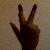
The image shows a hand gesture representing the number 3 in Indian Sign Language.